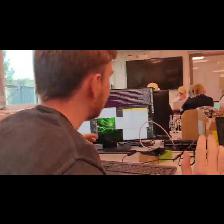
Label: Human